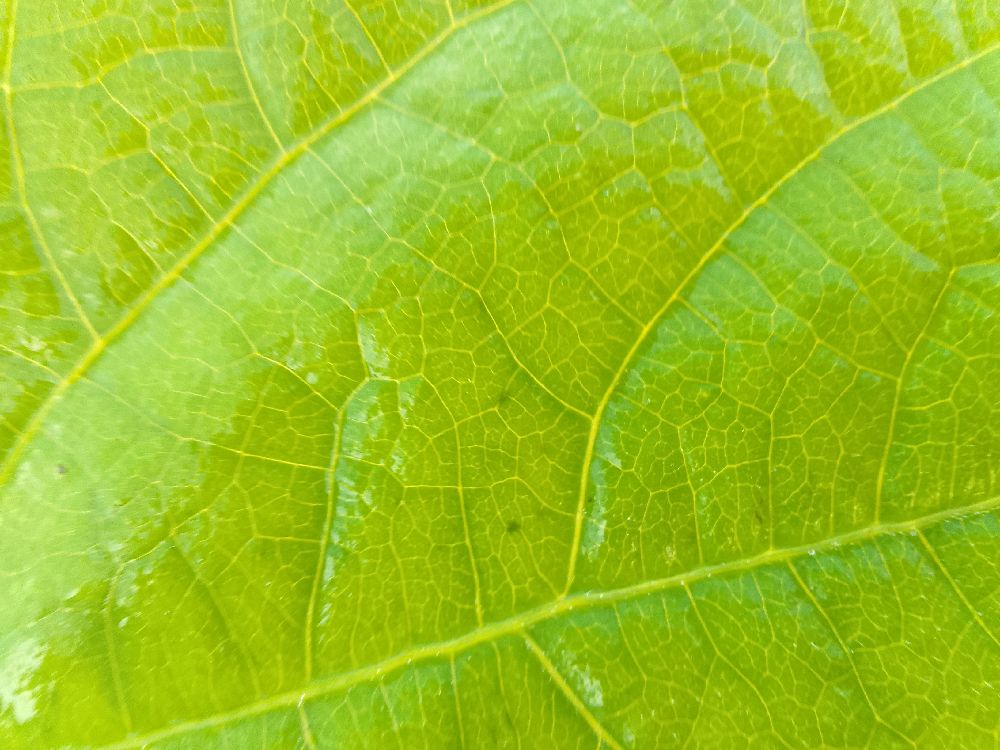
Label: healthy